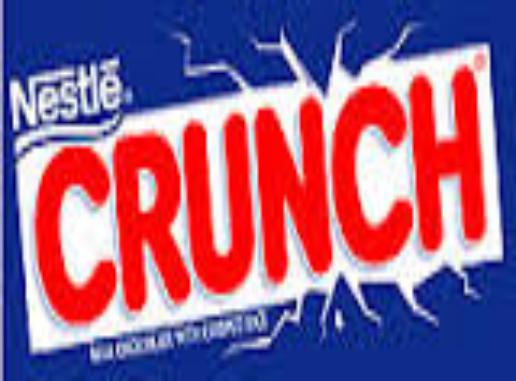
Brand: Crunch
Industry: Food